Royal Glamorgan Light Infantry

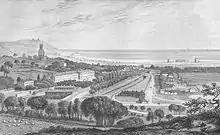
Hythe, showing the Royal Military Canal and the line of Martello towers along the coast.

In November 1805 the regiment left Pevensey for winter quarters at Hailsham. It then moved to Horsham, and then in May 1806 marched to Bristol. There, as well as duties with the garrison brigade, the regiment provided detachments to help man the guns in the Shirehampton and Avonmouth forts, and guards and escorts for the prisoners of war at Stapleton Prison. It also provided considerable numbers of recruits to the regiments of the line. On 10 January 1808 the Royal Glamorgans marched out of Bristol for Exeter, where in June it was brigaded with the South Devon Militia and Exeter Infantry Volunteers at a camp on Broad Clyst Common. Early in 1809 the regimental HQ was at Tiverton with detachments across Devon at Exeter, Crediton, Pensington and other places, including guards on the chain of signal stations across Devon and Somerset. It then moved into Cornwall, with the main body at Pendennis Castle, Falmouth, from 7 May, where it was joined by the signal post guards once they had been relieved by the North Hants Militia. By June 1810 the regiment had relieved the Lancashire Militia at Bristol, with a detachment at Milford Haven. The duties included maintaining the North Somerset coastal beacons, guarding Stapleton Prison, and manning the Avon forts, as well as providing town guards at Bristol. In November the Milford Haven detachment was relieved by the Royal Pembroke Militia and rejoined HQ at Bristol. By now the regiment was well short of its establishment of 483 (six companies), many men having transferred to the Regulars, and the regiment was allowed to recruit volunteers 'by beat of drum' in Glamorgan and surrounding counties.